History of Speyer

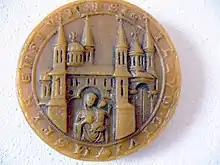
City seal of Speyer 1293

In 1293, the cities of Speyer, Worms and Mainz formed an “eternal” alliance to assert their rights against the bishops and the king. In September 1294, the council of Speyer submitted a solemn protest concerning the bishop's overbearing actions. It was read out in all churches of the city. On October 31 that same year, Bishop Frederick of Bolanden and the city signed a contract in which basically all the longstanding demands of Speyer were met and which codified the termination of episcopal power in the city. The citizens and their property were released from church dues and taxes, from accommodation duties (herbergas), from “Bannwein” (obligation to buy wine only from the church), from war tax, from alms-giving to the church, from precaria and from other services. The bishop would staff law courts and offices at the recommendation of the city council. He could arrest neither clerics nor laymen without proof of guilt. An arrangement for the sale of wine was yet to be found. The contract also contained a passage, that the banishment of the insurgents in 1265 was unjust and that the heirs would be allowed back into the city.